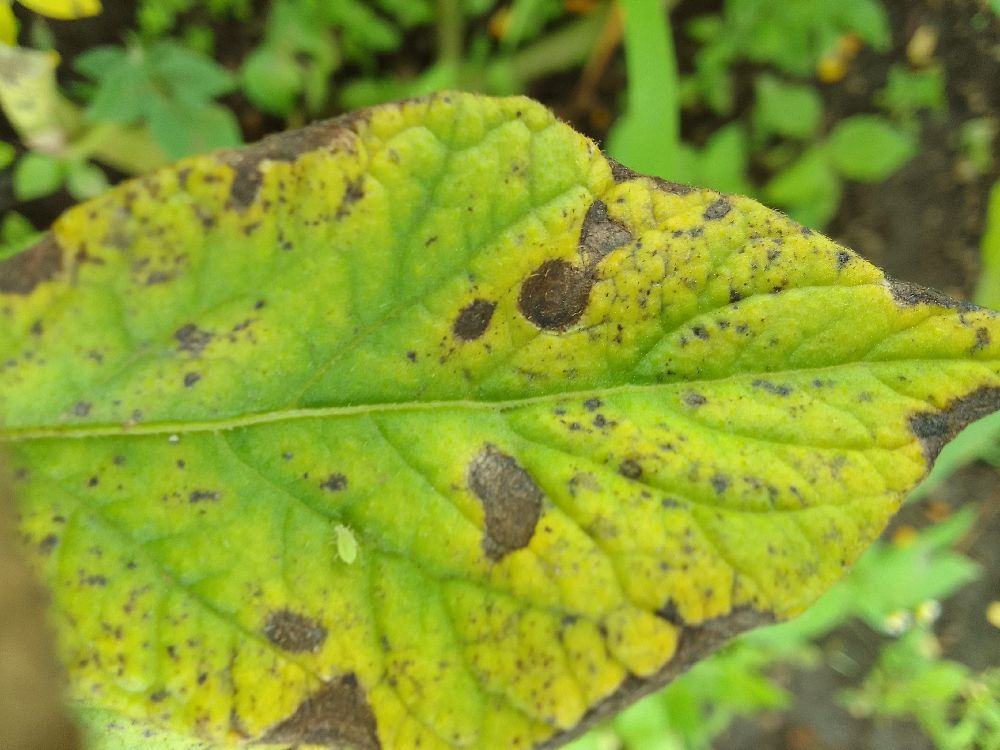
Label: Early blight